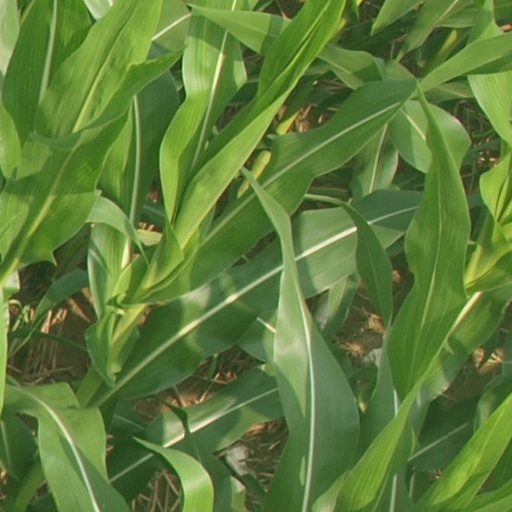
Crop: maize; corn